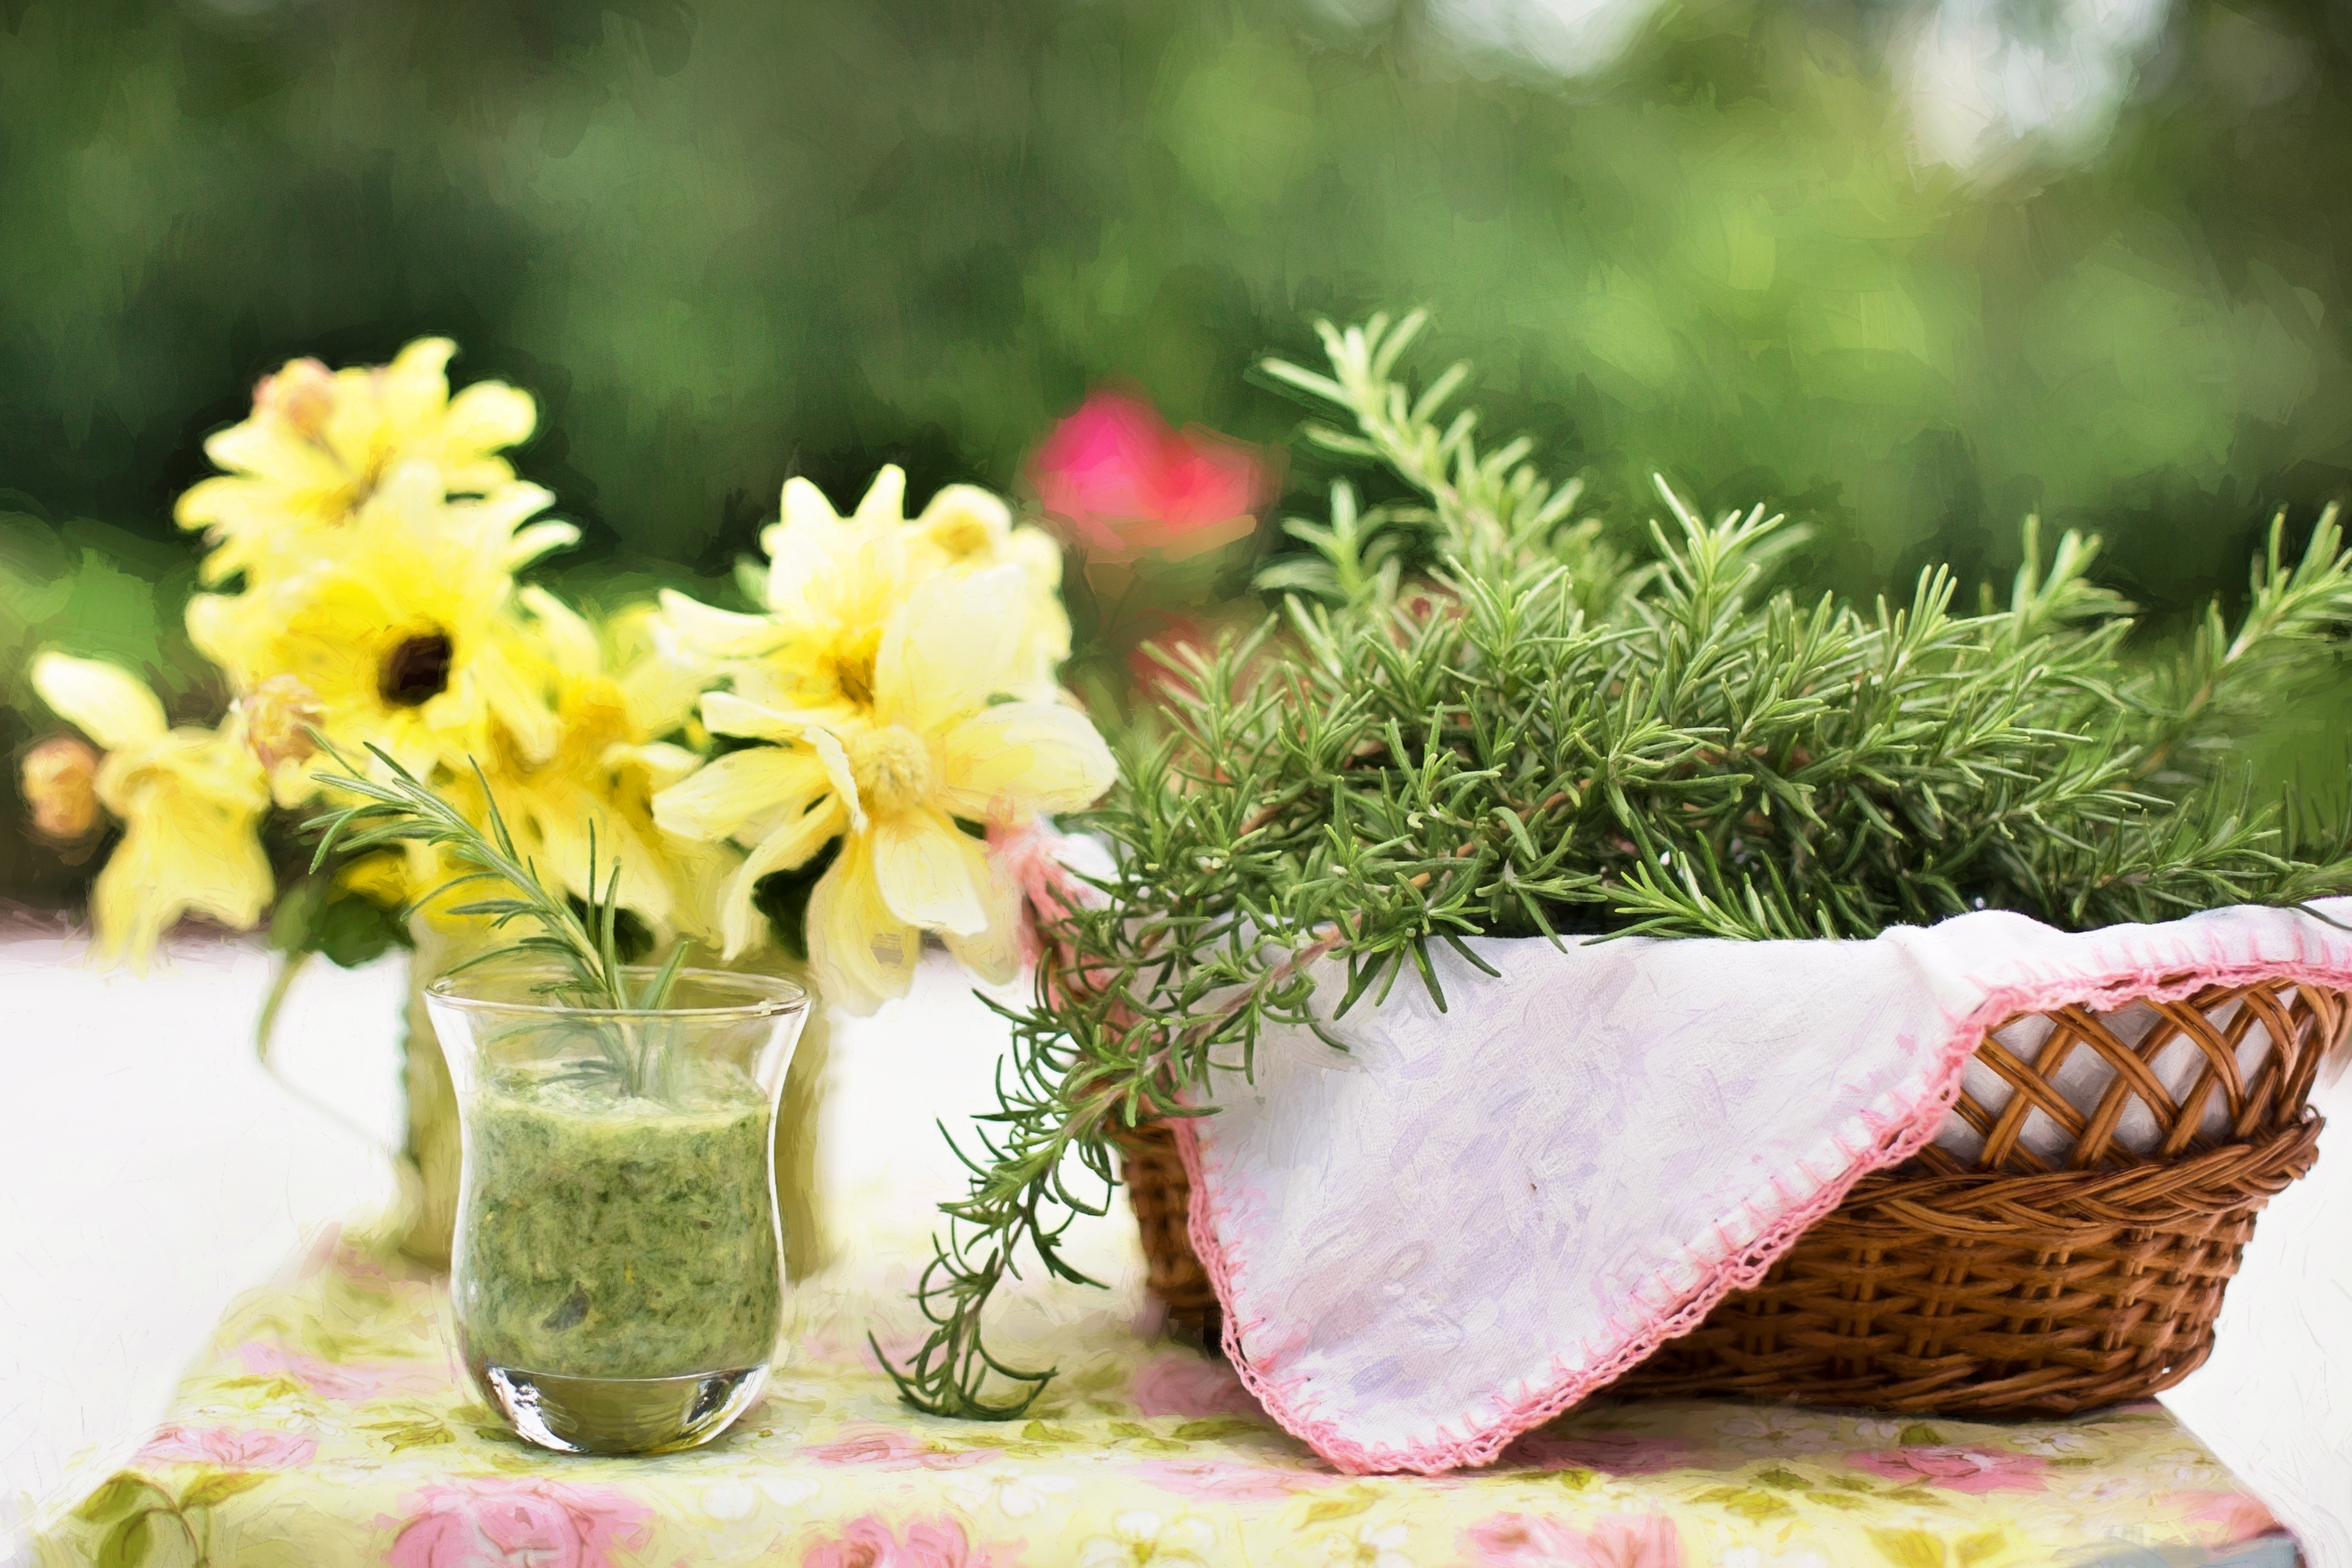
plant, flower, petal, food, green, cooking, ingredient, culinary, herb, natural, fresh, healthy, flora, pesto, floristry, organic, rosemary, aromatic, flower bouquet, floral design, spices and herbs, land plant, flower arranging